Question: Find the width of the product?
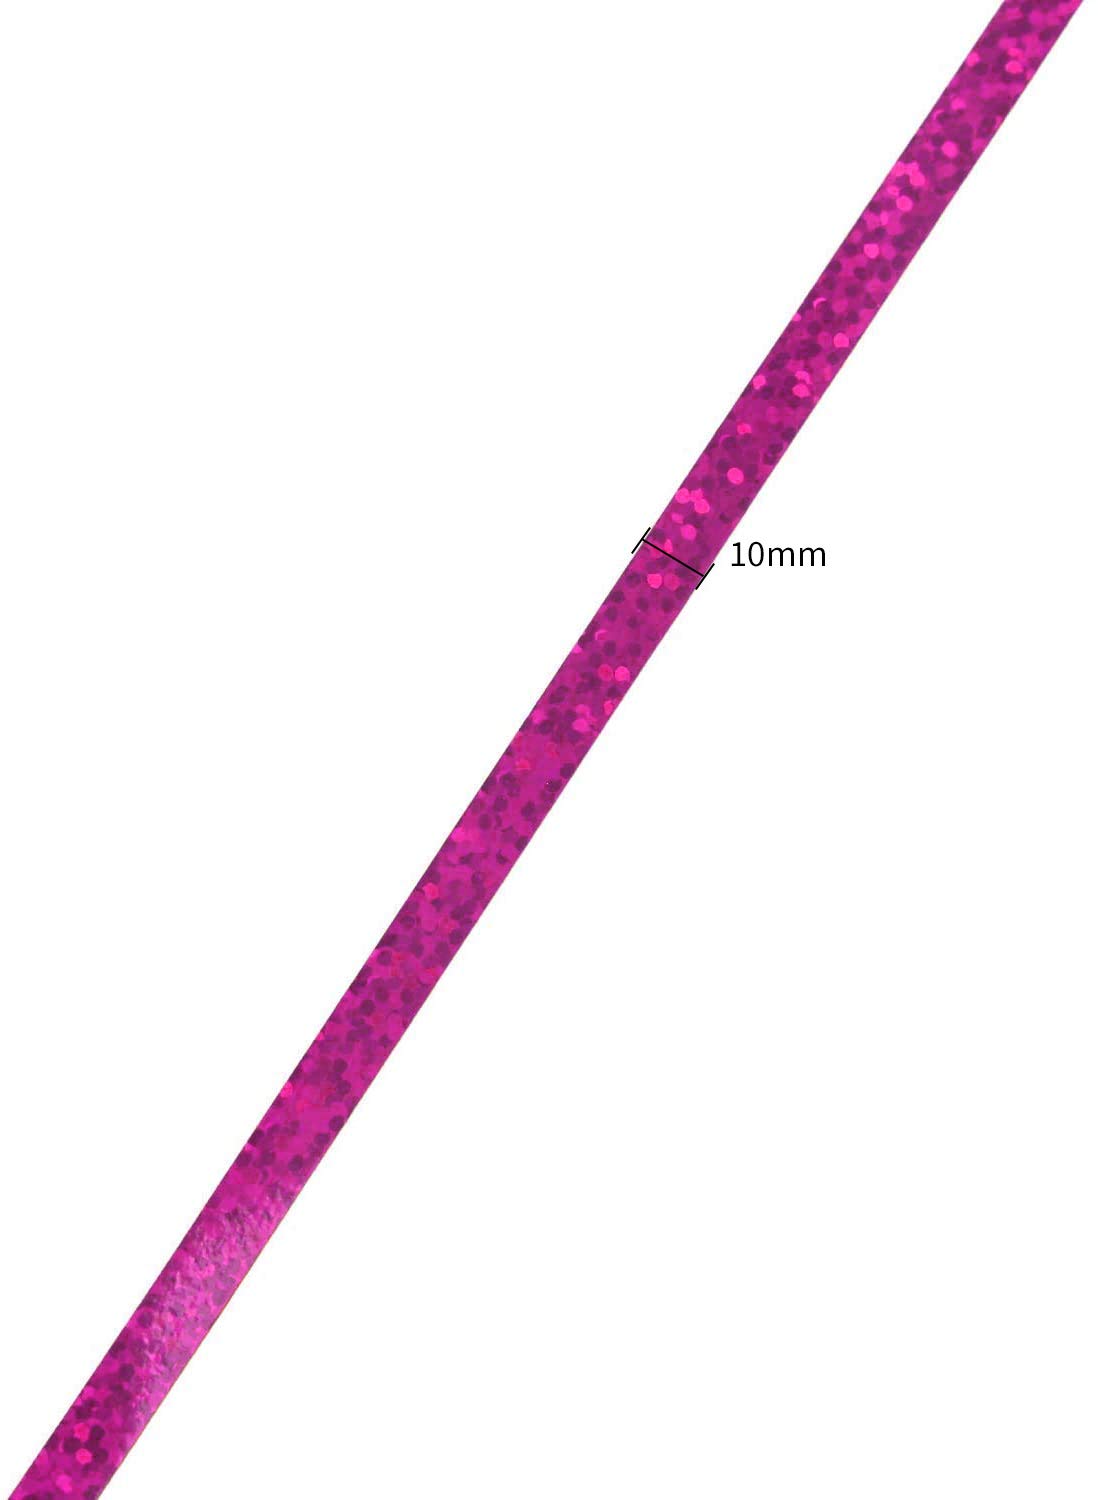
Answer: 10.0 millimetre